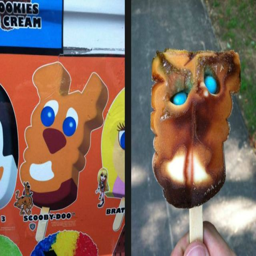
why you should never judge food by the pictures on the packaging